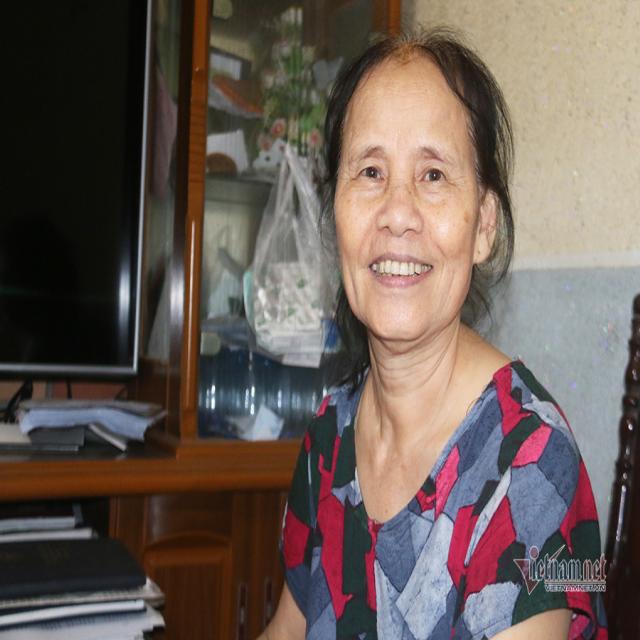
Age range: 65+